Rabbit stew

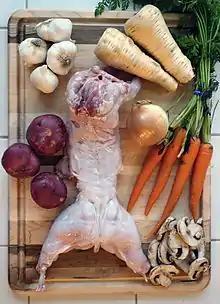
Some rabbit stew ingredients

Rabbit stew is prepared using rabbit meat as a primary ingredient. Additional ingredients can include potato, carrot, onion, celery, garlic, wine and various herbs and spices. The rabbit can be marinated in a liquid, such as red wine, prior to cooking. The blood of the hare or rabbit has historically been used in some preparations of hare stew and rabbit stew to thicken and enrich it, and this practice is sometimes used in contemporary preparations. A more recent example of this is in England (circa the 1910s and prior to this time), whereby the blood was sometimes used to enrich hare stew.